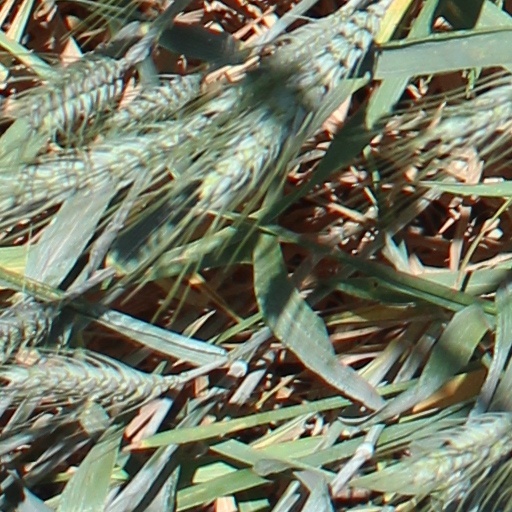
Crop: wheat